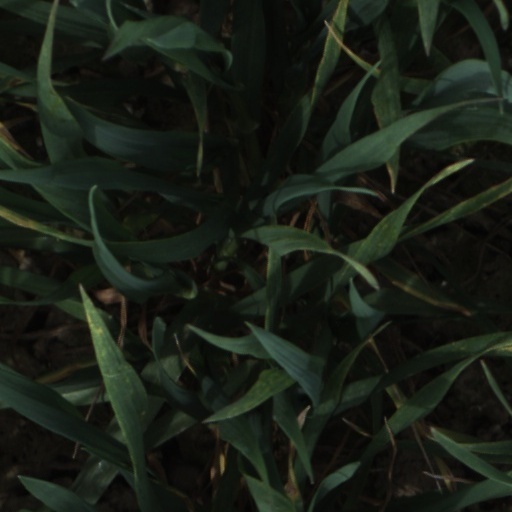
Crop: wheat